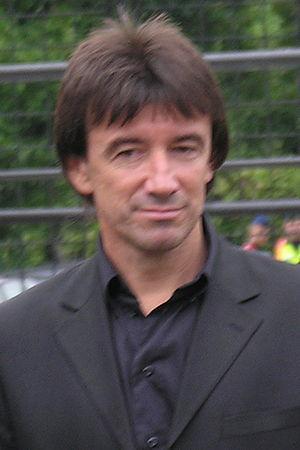
Béla Illés est un joueur de football hongrois.